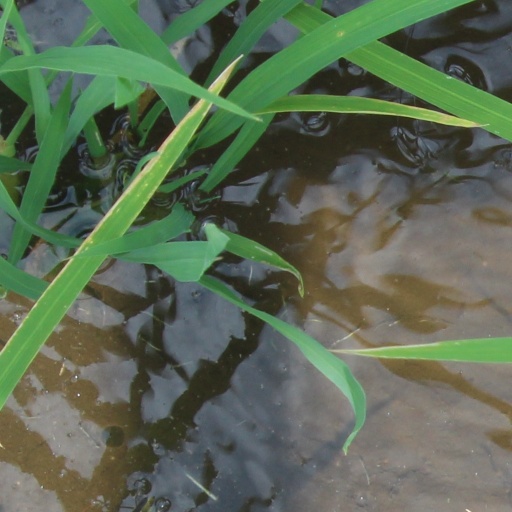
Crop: rice